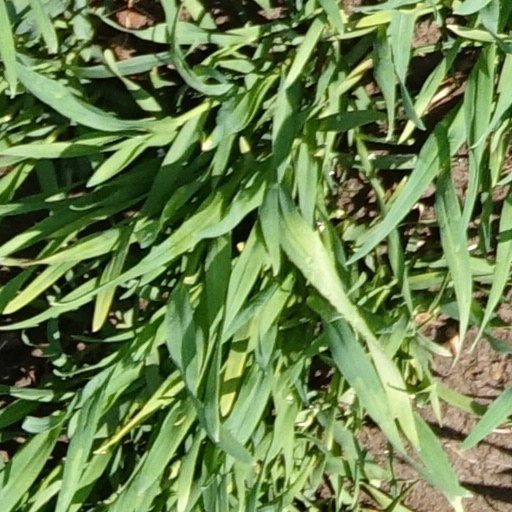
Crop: wheat